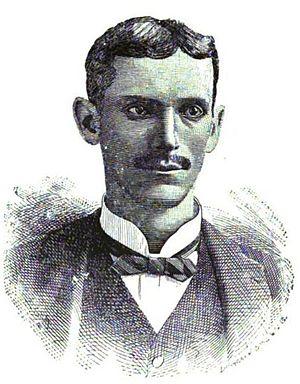
Les représentants de l'Oklahoma sont les membres de la Chambre des représentants des États-Unis élus pour l'État de l'Oklahoma.